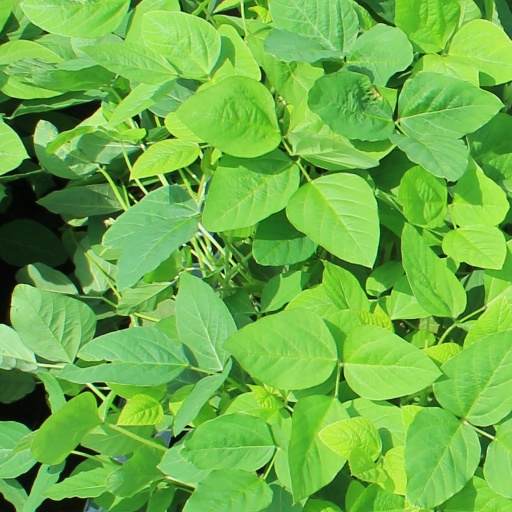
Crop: soybean